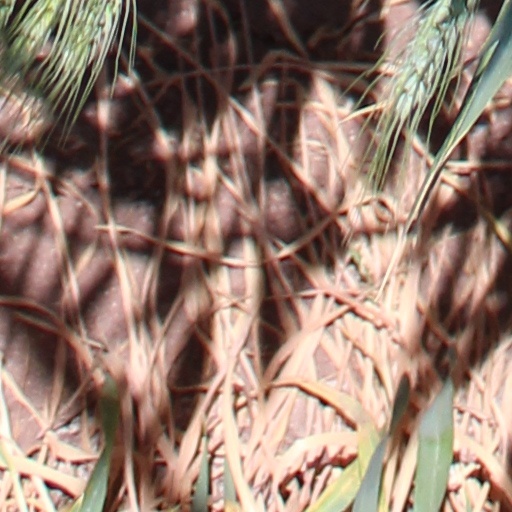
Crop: wheat